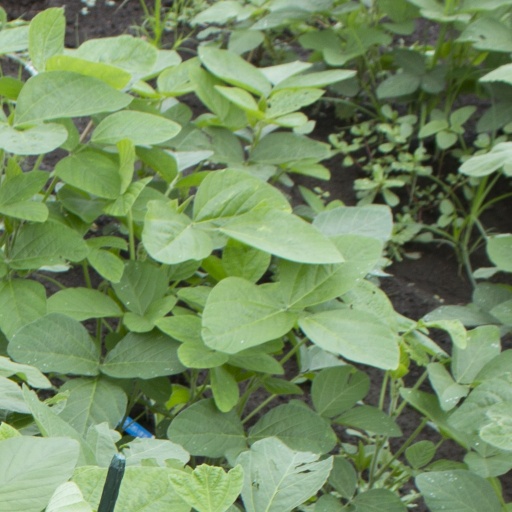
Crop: soybean